Scotland in the Middle Ages

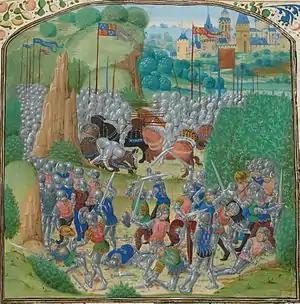
The Battle of Otterburn (1388) in a miniature from Jean Froissart, "Chroniques"

Kingship was the major form of political organisation in the Early Middle Ages, with competing minor kingdoms and fluid relationships of over and under kingdoms. The primary function of these kings was as war leaders, but there were also ritual elements to kingship, evident in ceremonies of coronation. The unification of the Scots and Picts from the tenth century that produced the Kingdom of Alba, retained some of these ritual aspects in the coronation at Scone. While the Scottish monarchy remained a largely itinerant institution, Scone remained one of its most important locations, with Royal castles at Stirling and Perth becoming significant in the later Middle Ages before Edinburgh developed as a capital in the second half of the fifteenth century. The Scottish crown grew in prestige throughout the era and adopted the conventional offices of Western European courts and later elements of their ritual and grandeur.